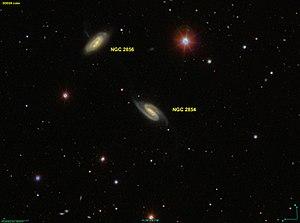
Image créée à l'aide du logiciel Aladin Sky Atlas du Centre de Données astronomiques de Strasbourg et des données publiques en format FIT de SDSS (Sloan Digital Sky Survey).
NGC 2854 est une galaxie spirale barrée située dans la constellation de la Grande Ourse à environ 126 millions d'années-lumière de la Voie lactée. Elle a été découverte par l'astronome germano-britannique William Herschel en 1788.
NGC 2856 est une galaxie spirale barrée située dans la constellation de la Grande Ourse à environ 120 millions d'années-lumière de la Voie lactée. Elle a été découverte par l'astronome germano-britannique William Herschel en 1788.